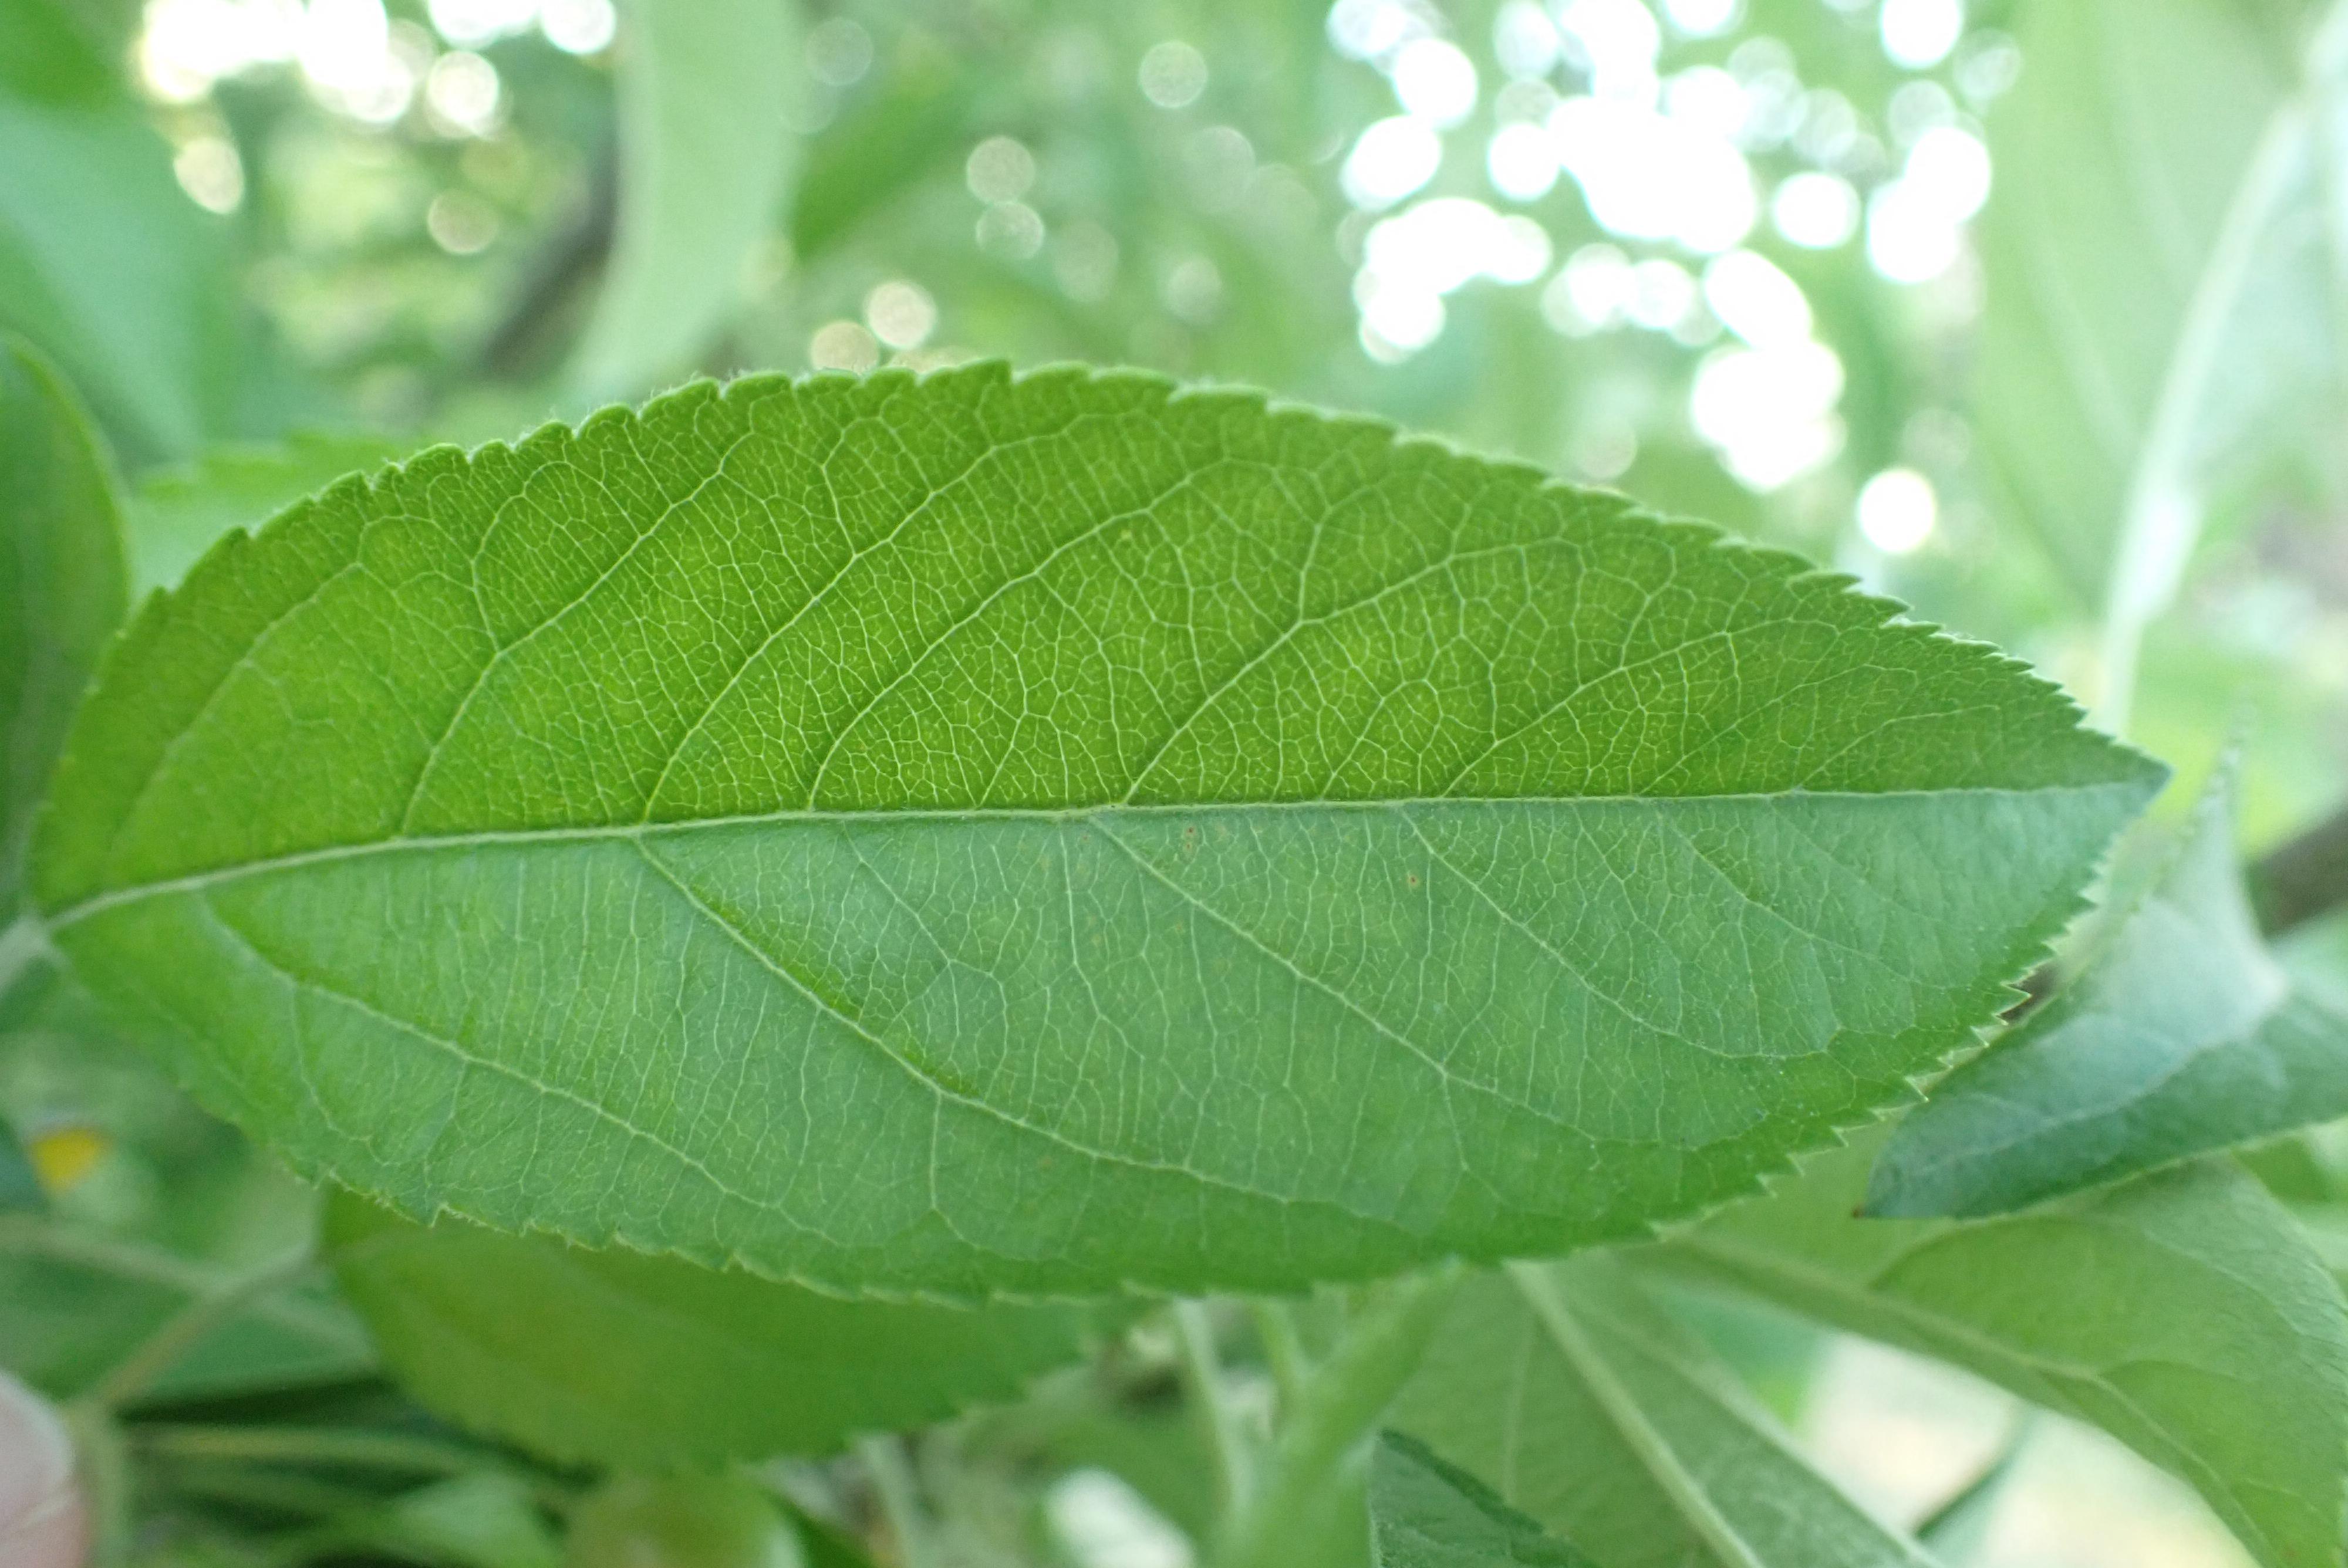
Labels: healthy